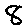
Label: 8